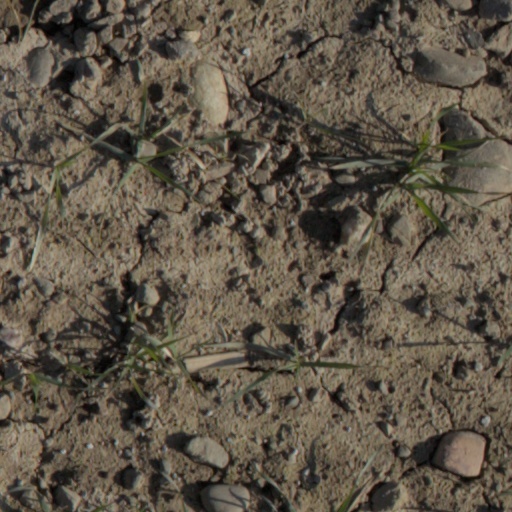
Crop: wheat